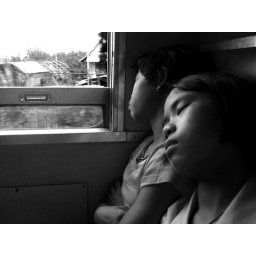
Thailand / Bangkok / Girls sleeping in train